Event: Nepal Earthquake
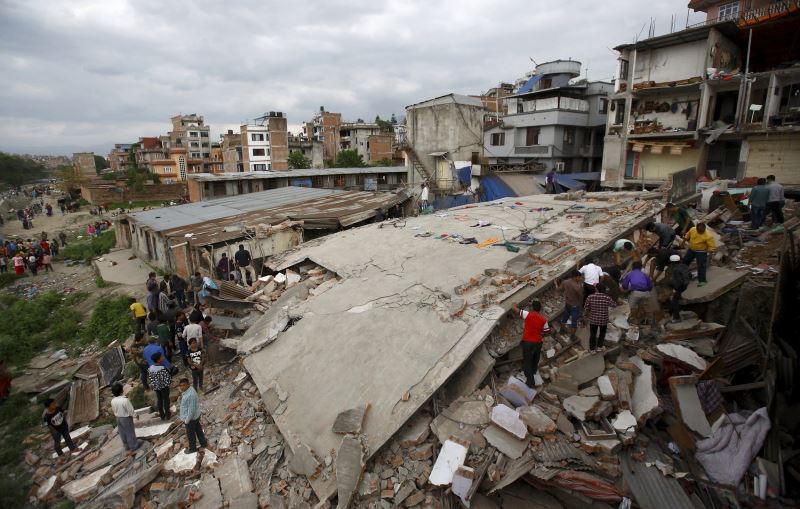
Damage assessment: damage